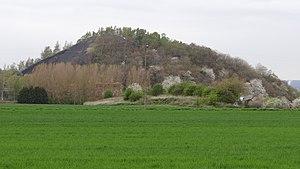
Wasmes - terril de Marcasse
Le Charbonnage de Marcasse est un site minier d'extraction de houille constitué du carreau de la fosse et de son terril situé à Wasmes, située en Région wallonne dans la province de Hainaut. Le site du charbonnage de Marcasse est situé Sentier Saint-Ghislain